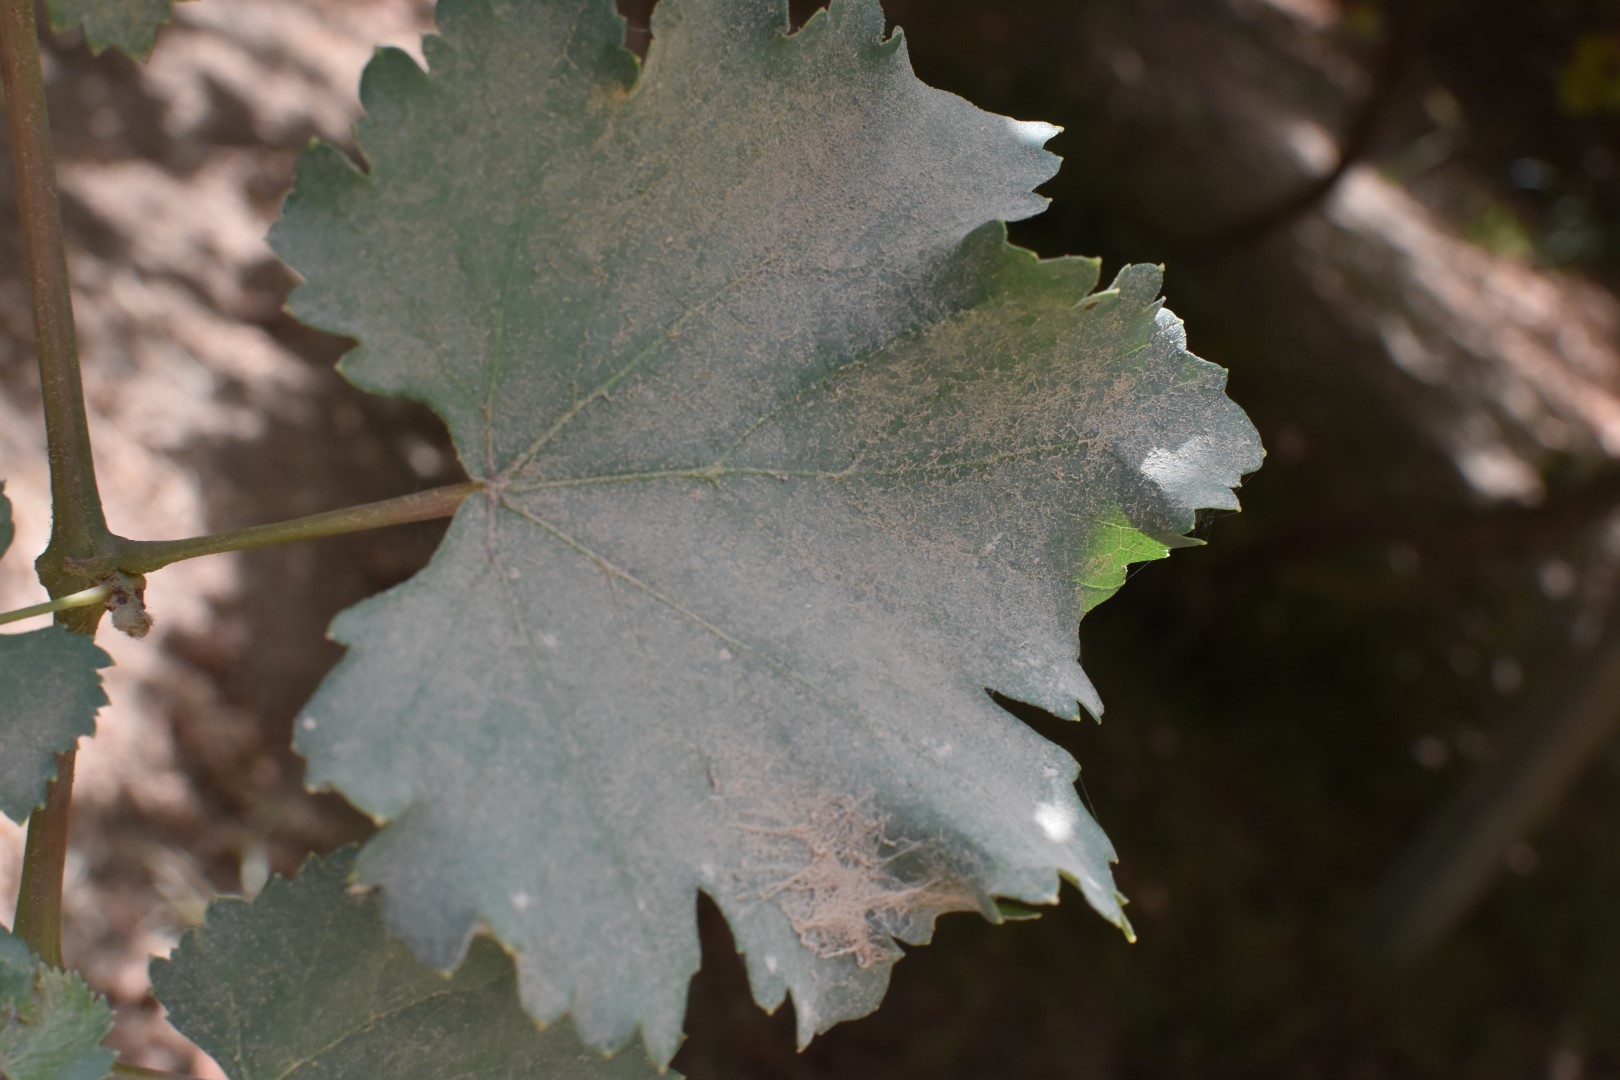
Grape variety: Riasi